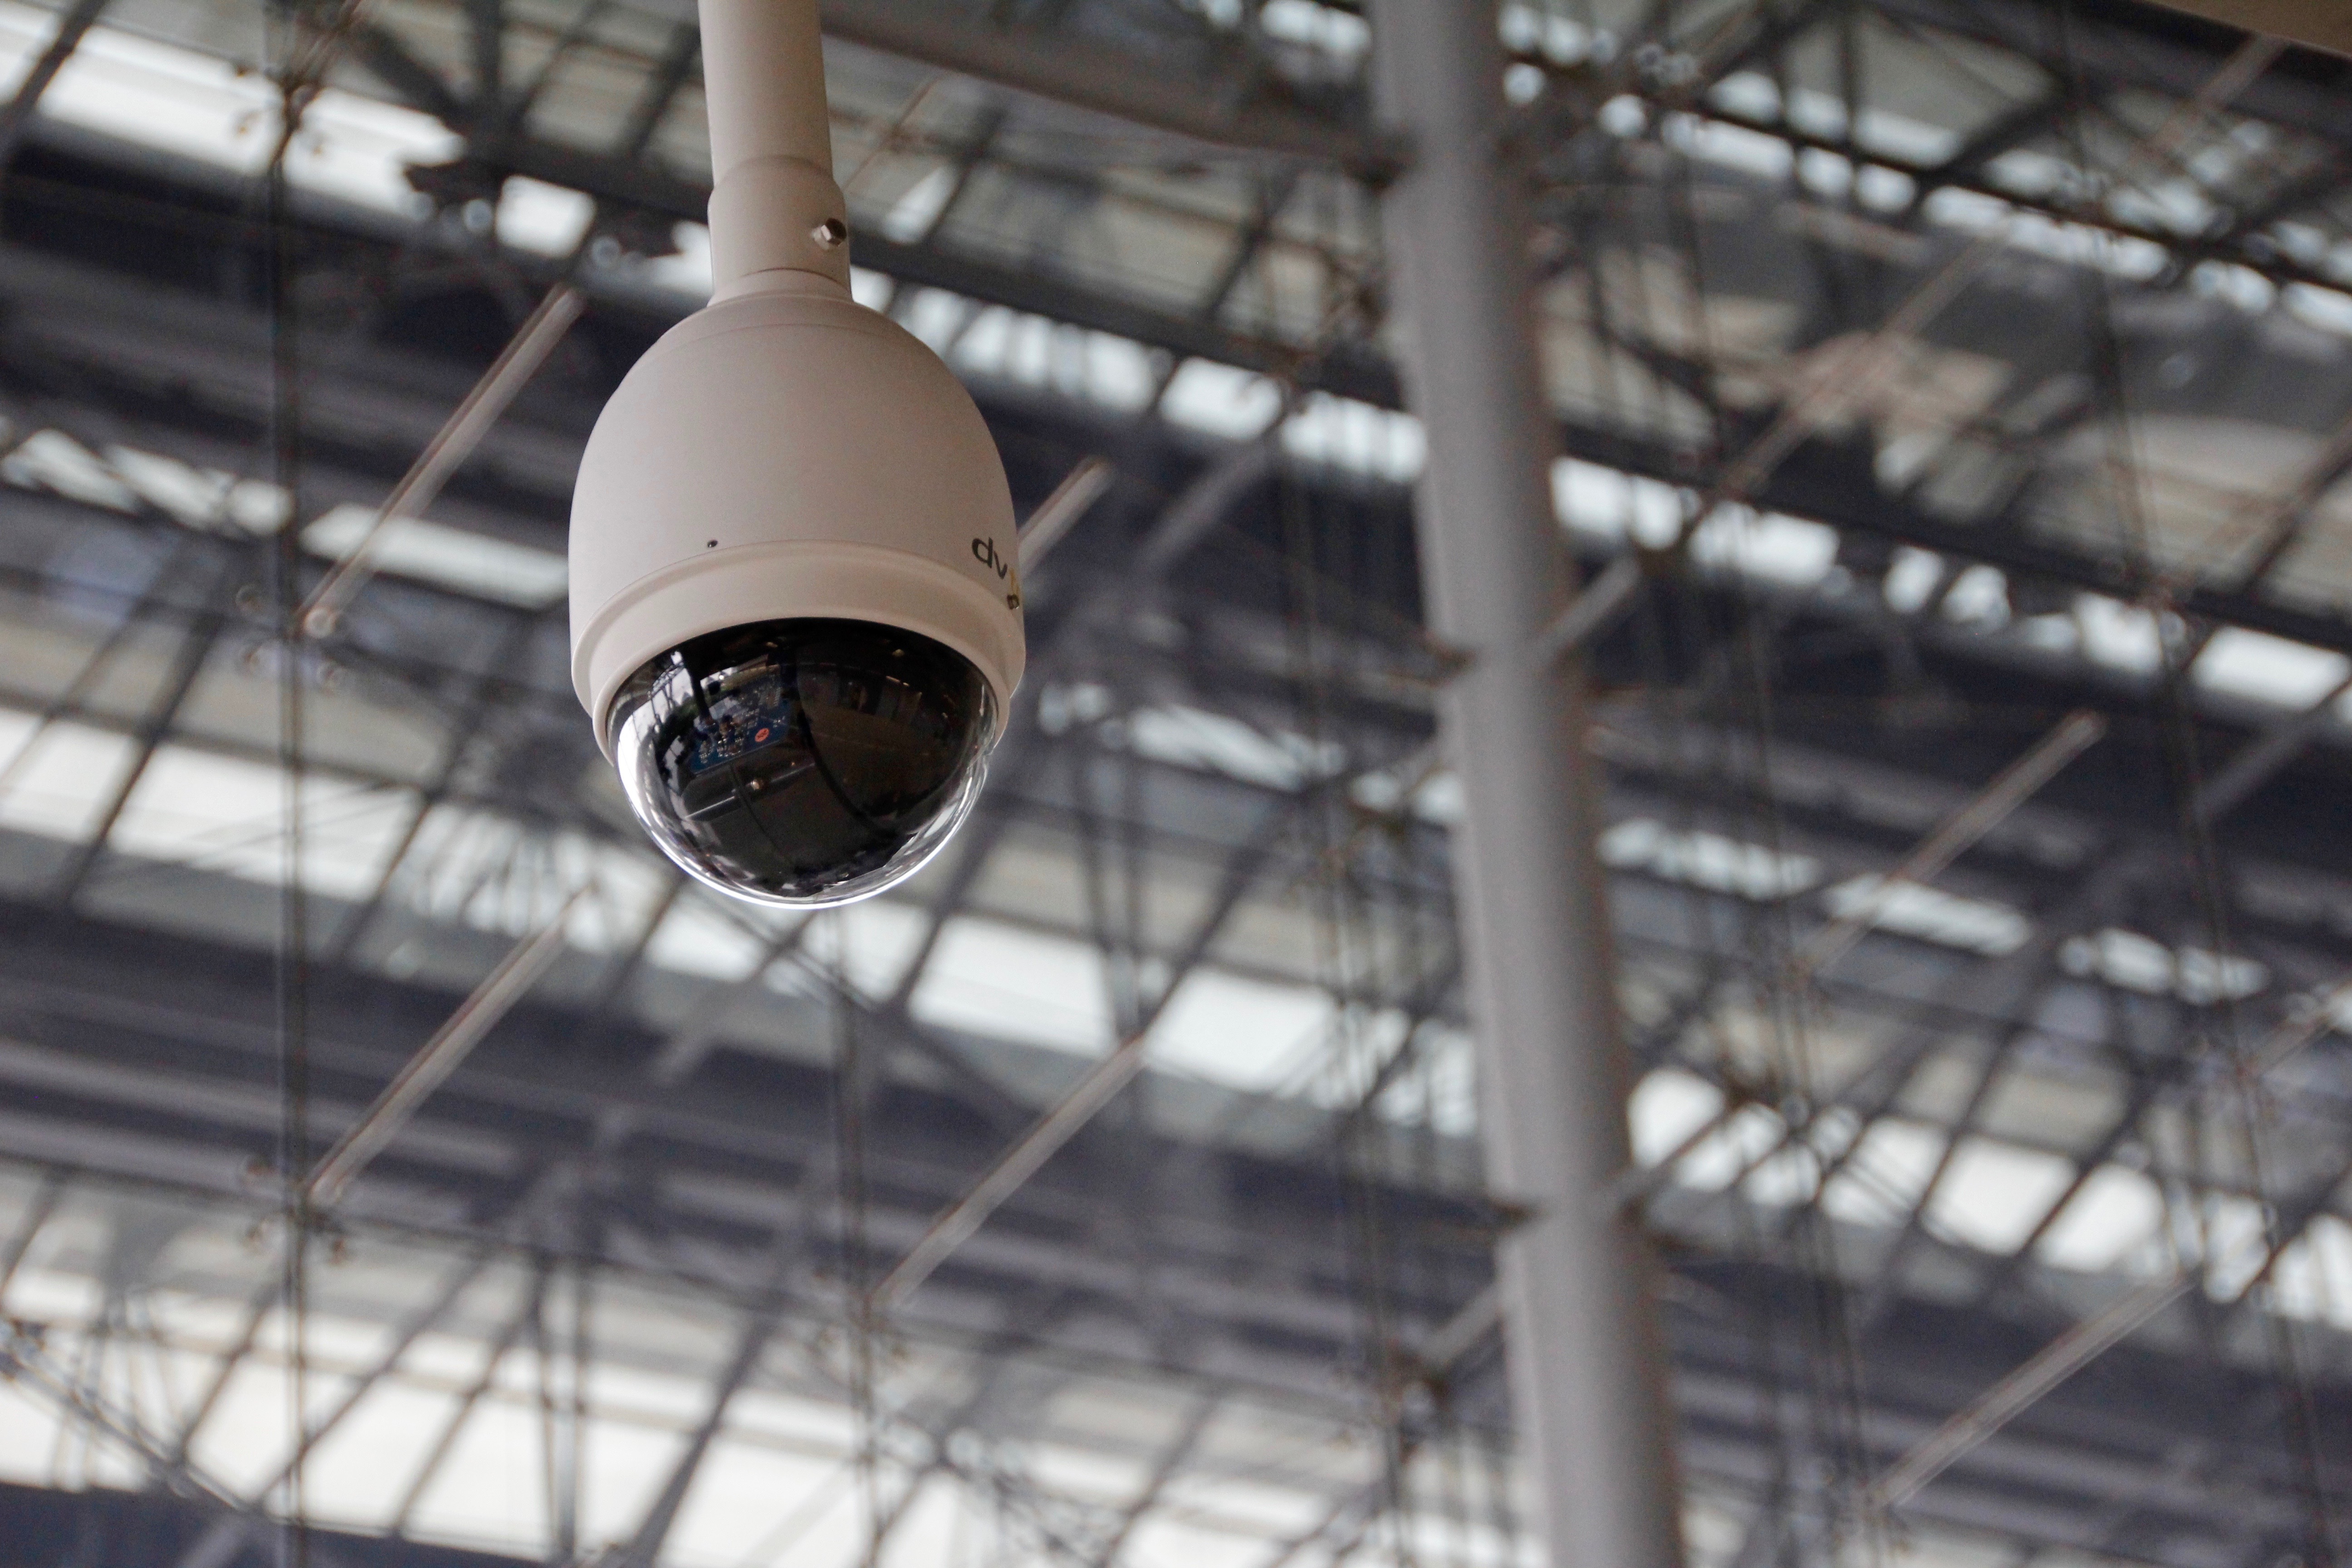
watch, light, white, camera, aircraft, vehicle, blue, industry, lighting, security, police, control, nsa, protection, shape, monitoring, surveillance camera, video surveillance, personal protection, supervision, sure, state security, atmosphere of earth